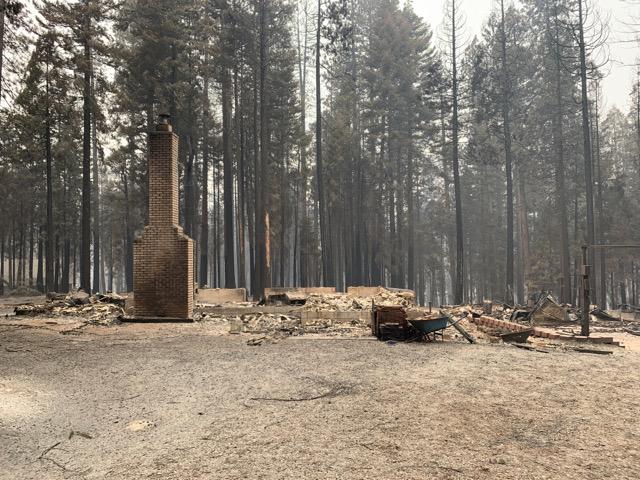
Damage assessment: destroyed